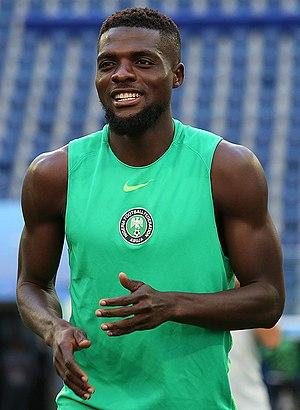
John Ugochukwu Ogu est un footballeur nigérian né le 20 avril 1988 à Lagos. Il évolue au poste de milieu central, au sein du club saoudien Al-Adalah.